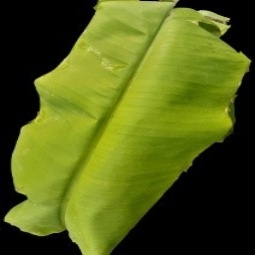
Label: Sulphur